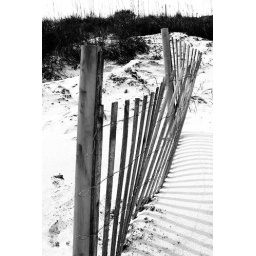
this is just a fence on the beach here in Jax